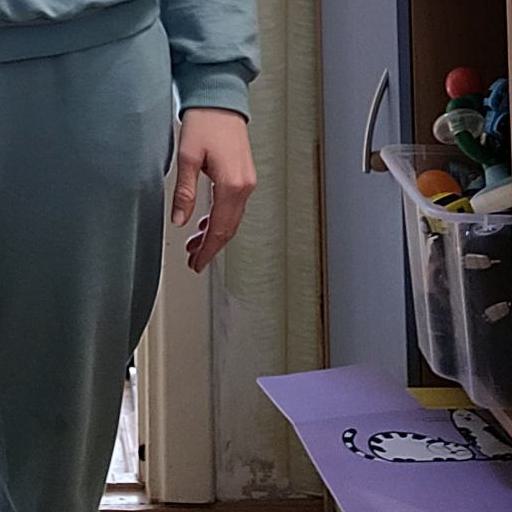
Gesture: no_gesture